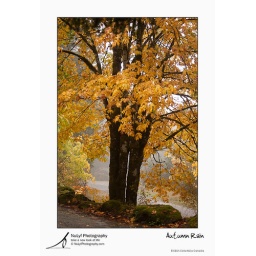
A maple tree in golden autumn colours in the rain